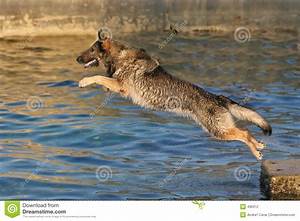
Label: cane